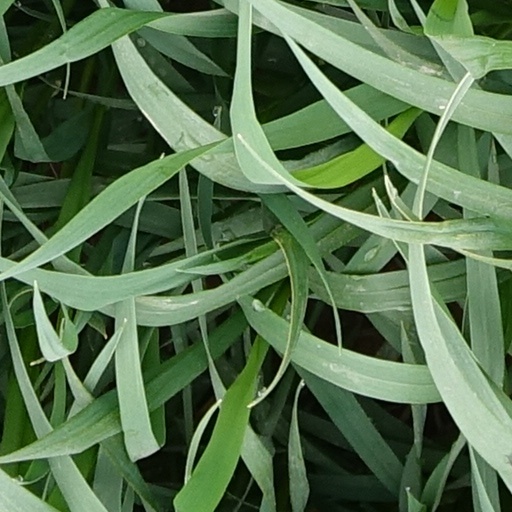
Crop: wheat